Bennett's Adventure

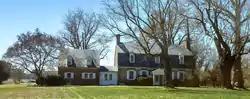

Bennett's Adventure is a historic home located three miles west of Allen, on the north bank of Wicomico Creek in Wicomico County, Maryland, United States. It is a -story gambrel-roofed brick house, laid in English bond. It has a traditional two-room plan with central hall. It still has original paneling in the west room and central hall. There were later twentieth-century additions to the house, of a -story wing and connecting hyphen. The creek side has a long screened porch.